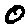
Label: 0